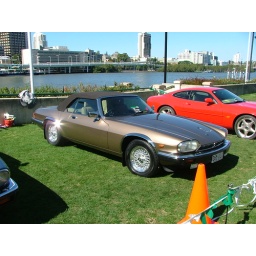
There are a heap of things to do to convert LHD to RHD - even the door mirrors are in different places!